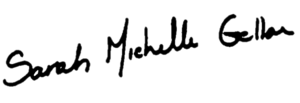
Sarah Michelle Gellar, née le 14 avril 1977 à New York, est une actrice, productrice et entrepreneuse américaine.